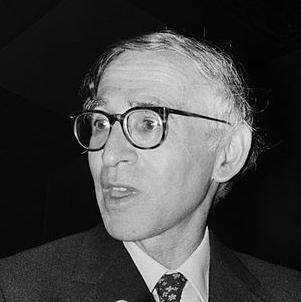
Age: 52